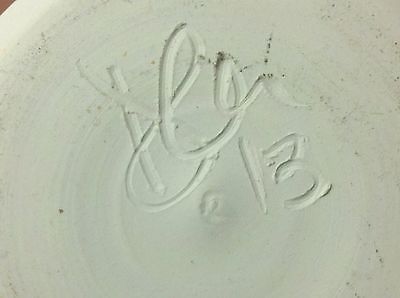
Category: mug